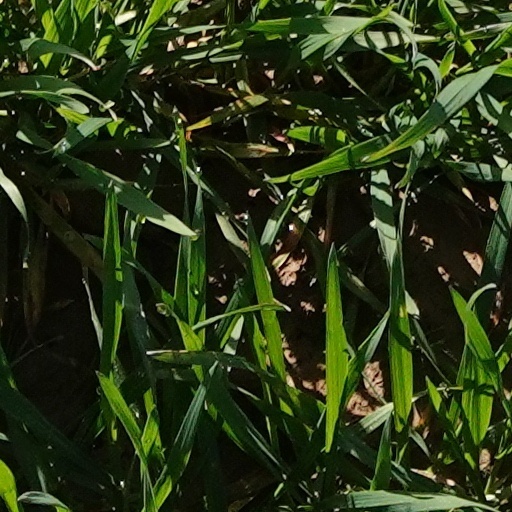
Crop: wheat